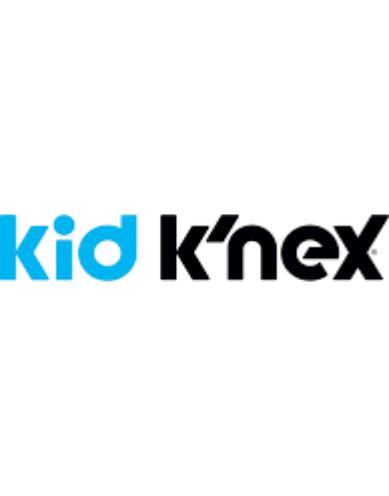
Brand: k'nex
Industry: Electronic